The Racket (1928 film)

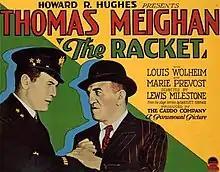
Lobby card

Chicago Police Department officer James "Mac" McQuigg tries to keep the peace in Chicago during the Prohibition gang wars but is hampered by massive corruption. After a shootout McQuigg manages to arrest mob boss Nick Scarsi's henchman Spike Corcoran, the political boss "The Old Man" arranges to have all charges dropped. After a birthday party for Nick Scarsi's younger brother Joe Scarsi ends in a shootout in which Nick Scarsi kills Corcoran, McQuigg arrests Nick Scarsi for murder but is forced to release him after being unable to find the murder weapon.